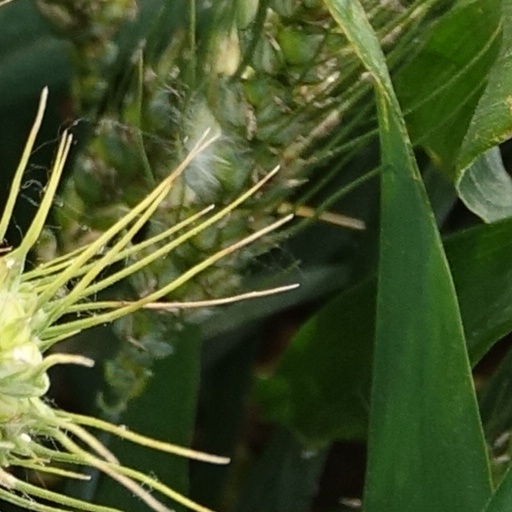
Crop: wheat